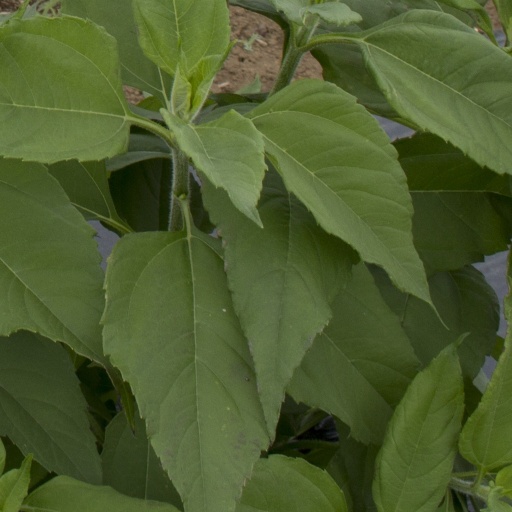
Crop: Jerusalem artichoke